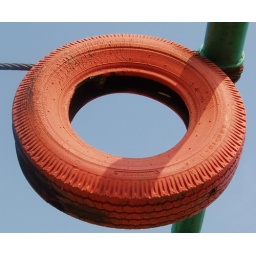
blue sky in the red tire